Headspace (company)

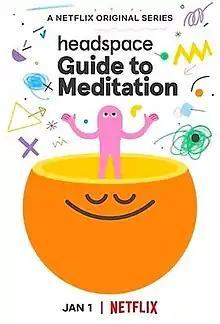
Poster for "Headspace Guide to Meditation".

Headspace signed a three-series deal with Netflix, with each show being produced by Vox Media. The first series, "Headspace Guide to Meditation" was released in January 2021 with "Headspace Guide to Sleep" released in April 2021. The third title, "Unwind Your Mind," was released in June 2021.